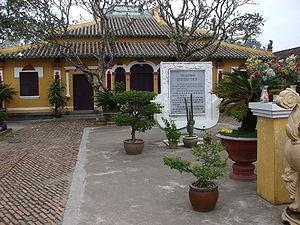
Long Tuyên est un village antique dans la ville de Cần Thơ au delta du Mékong, Viêtnam. Le village est situé sur la terraine de sud-ouest du fleuve de Cân Tho. Il était une subdivision de Phu Âp avant que la province de Can Tho ait été établie, puis c'est devenu village de Binh Hung pendant le règne du roi de Thiệu Trị. En 1852, suivant l'arrivée de Huynh Man Dat, un chef de province qui s'est échappé du danger à cet emplacement, ce village a été renomemé Bình Thủy. Ce village est l'une des attractions de tourrist plus visitée dans cette ville puisqu'il y a 6 vestiges nationals ici, ou un tiers de vestiges nationals dans CanTho. Ce village comporte le style de vie typique dans le delta de fleuve de Mékong avec ses paysages de canal, vergers, style traditionnel de vie locale.